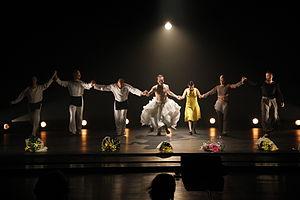
La compagnie Tero Saarinen est un groupe de danse contemporaine fondé en 1996 par son directeur artistique, le danseur et chorégraphe Finlandais Tero Saarinen. Le répertoire du groupe est constitué principalement de chorégraphies de ce dernier. La compagnie est installée à Helsinki en Finlande et se produit principalement à l’étranger. Les espaces de répétitions et les bureaux du groupe sont rassemblés dans le Théâtre Aleksander, où ses productions de petite et moyenne échelle sont aussi présentées.